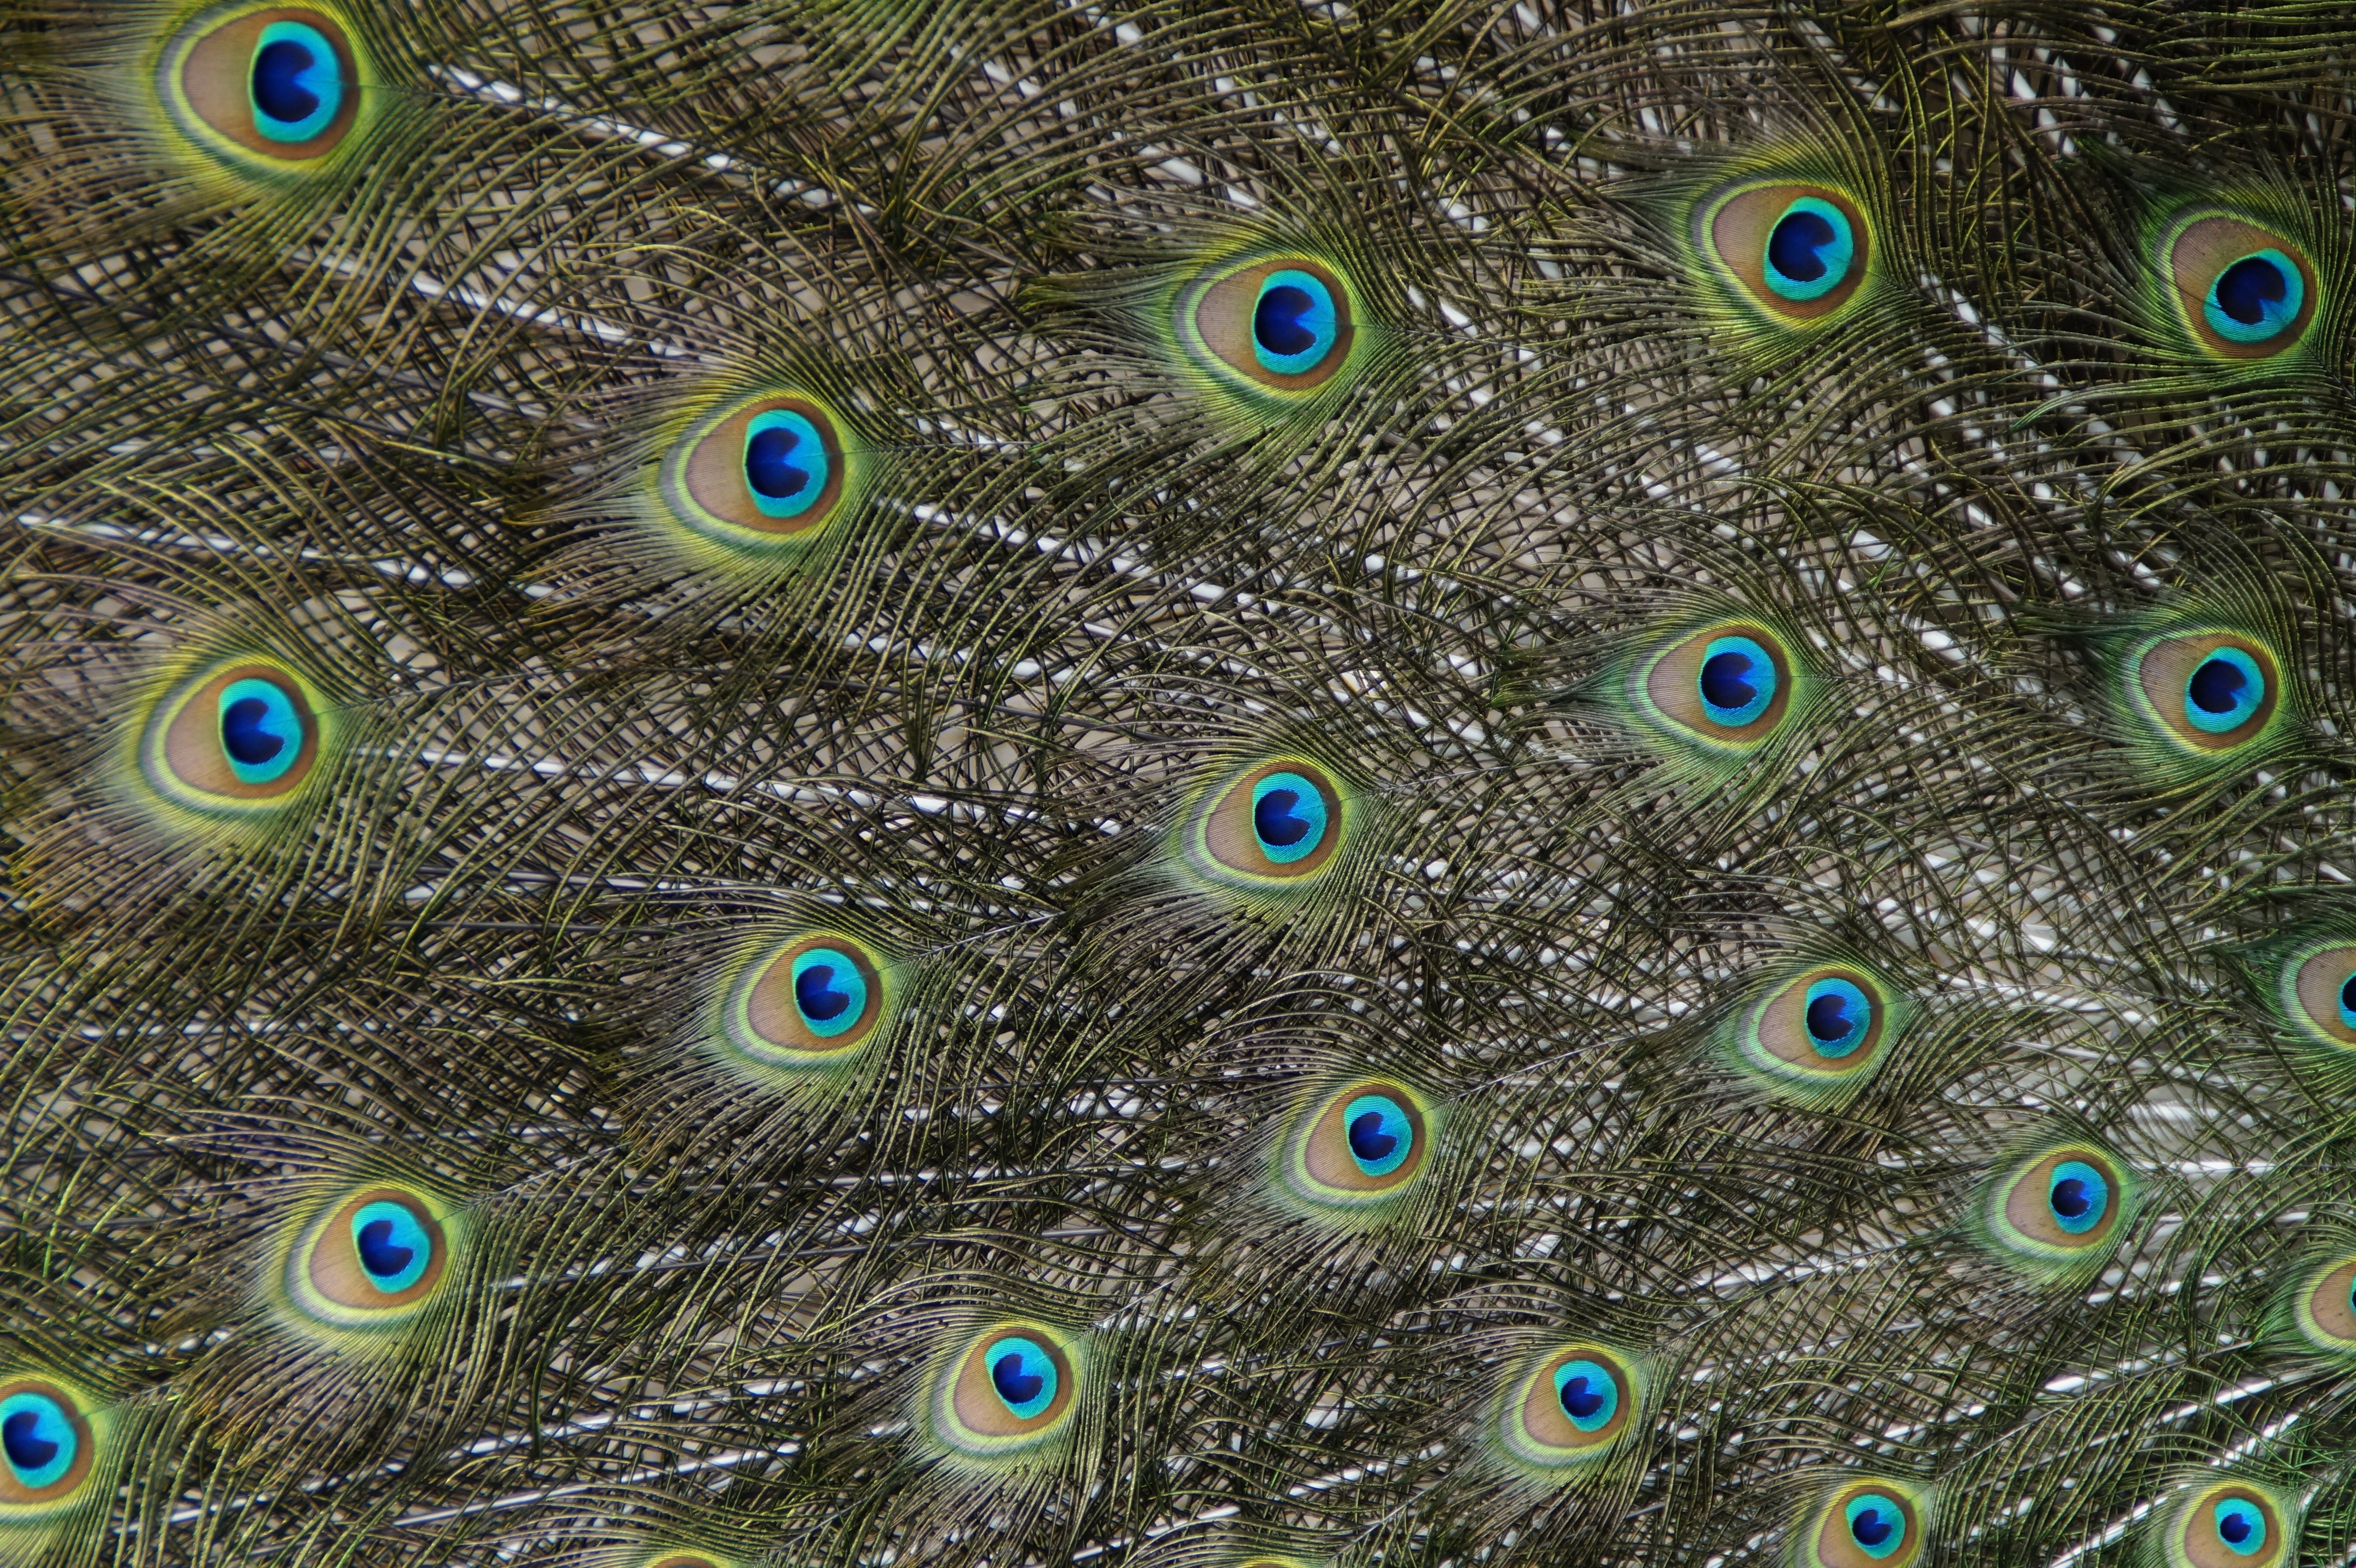
bird, wing, structure, texture, pattern, biology, colorful, feather, fauna, peacock, plumage, background, drawing, vertebrate, eastern, peafowl, spread, intervention, gorgeous, spring dress, males, pride, iridescent, beat rad, peacock feathers, peacock wheel, organism, balz, fashion accessory, four spot